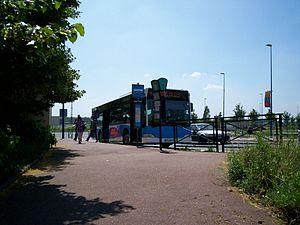
Bus Apolo7 C en direction de Paul Algis, à l'arrêt ""Vergers"""
Le réseau de bus Apolo7 a été créé en septembre 1997 à l’issue de la restructuration du réseau des transports urbains chellois et est géré, aujourd'hui, par la Société des transports du bassin chellois, société appartenant au groupe Transdev.